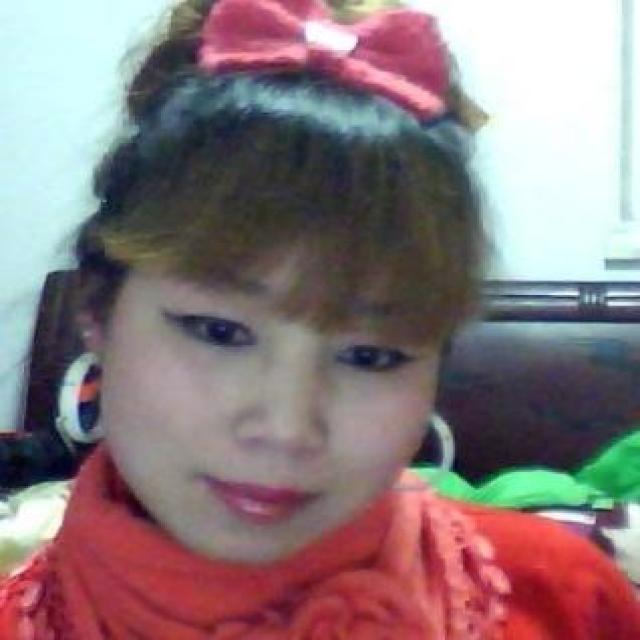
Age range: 21-44